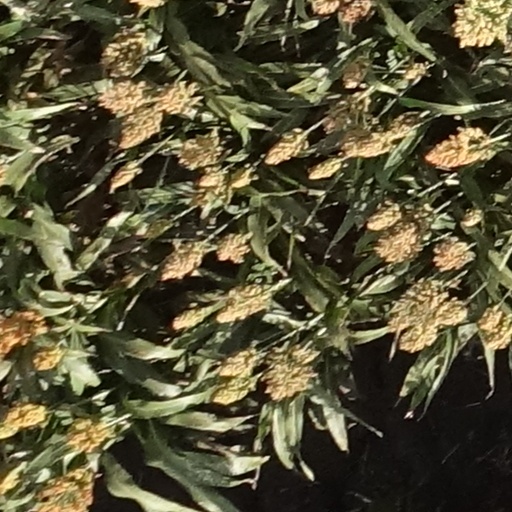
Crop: sorghum